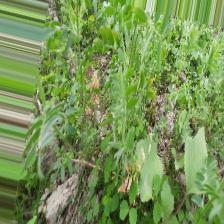
Label: Normal